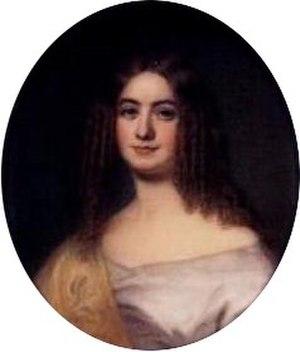
Lewis Albert Sayre est un orthopédiste américain, pionnier dans le domaine. Il a développé des techniques de tractions et a contribué à enrayer l'épidémie de choléra à New York par ses améliorations des techniques sanitaires. Sayre est l'un des principaux fondateurs du Bellevue Hospital Medical College et de l'Association médicale américaine, dont il a été le vice-président en 1866 et le président en 1880.